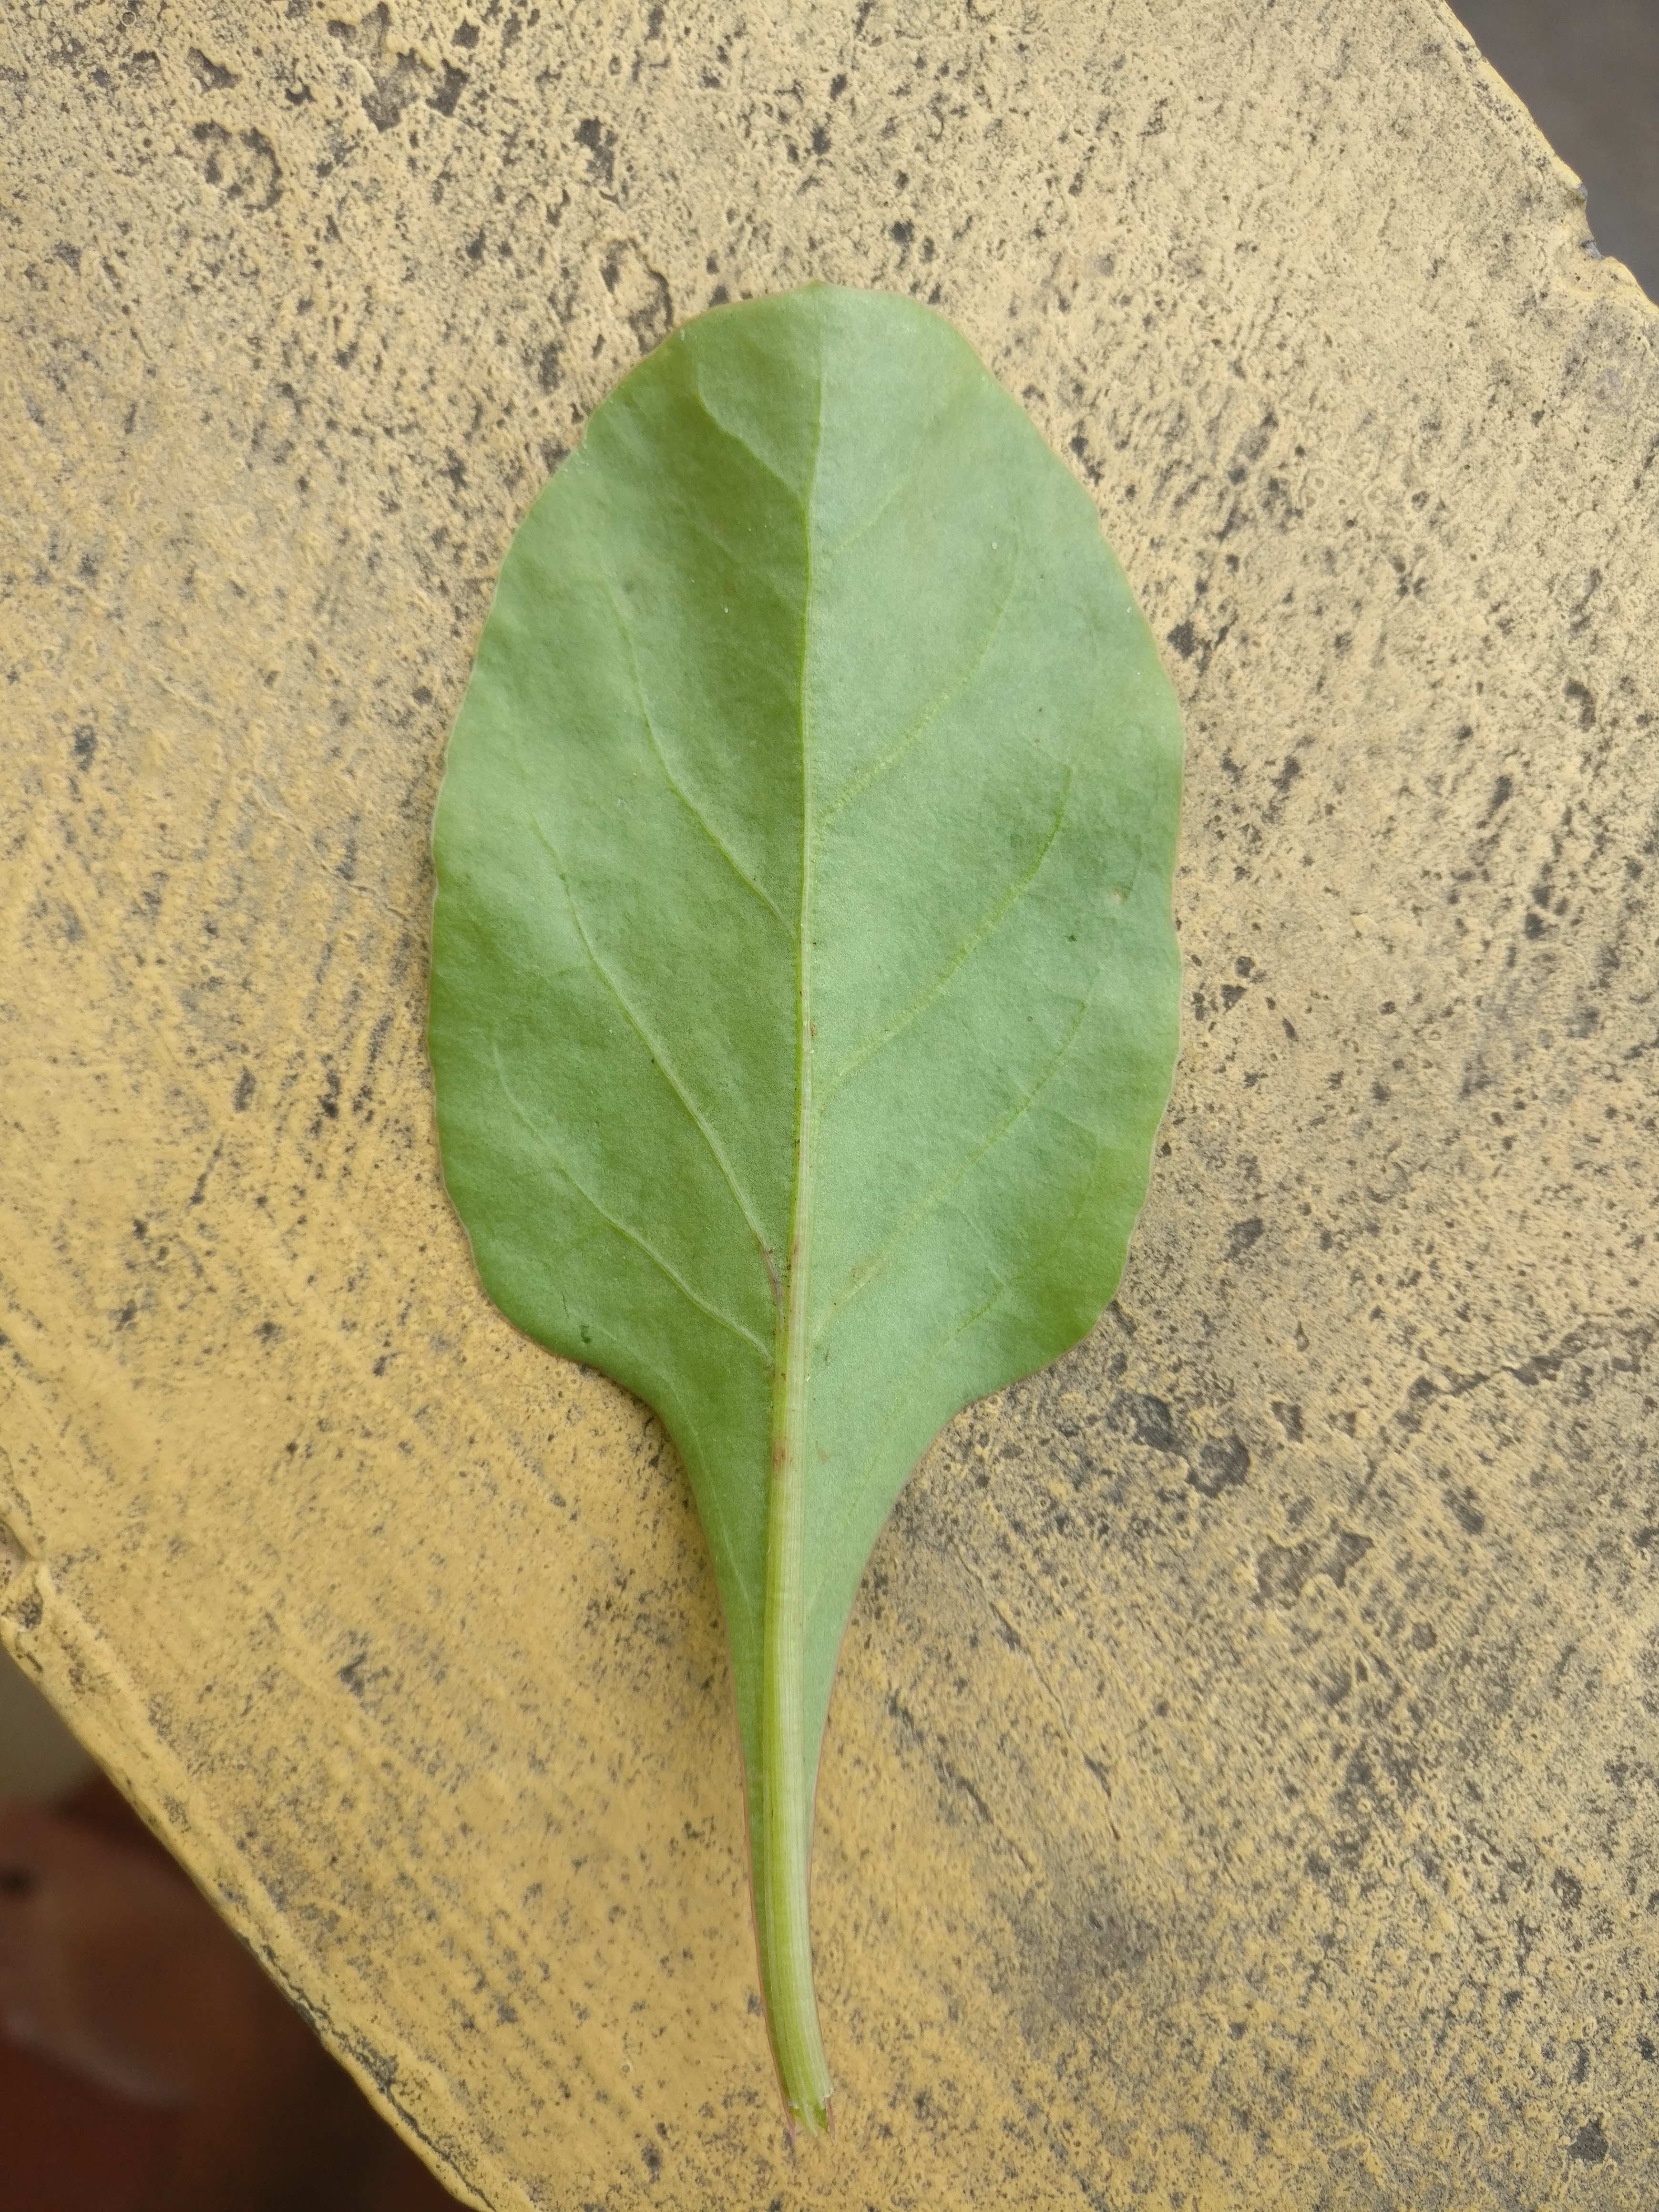
Plant: Palak(Spinach)